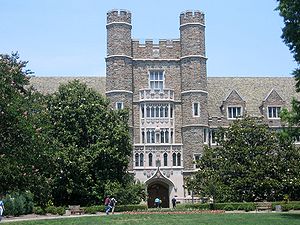
Duke University
Indgangsparti til Medical Center på Duke University
Duke University er et universitet beliggende i Durham i North Carolina, USA. Universitetet blev grundlagt i byen Trinity i 1838 under navnet Trinity College. Universitetet flyttede til sin nuværende placering i 1892.